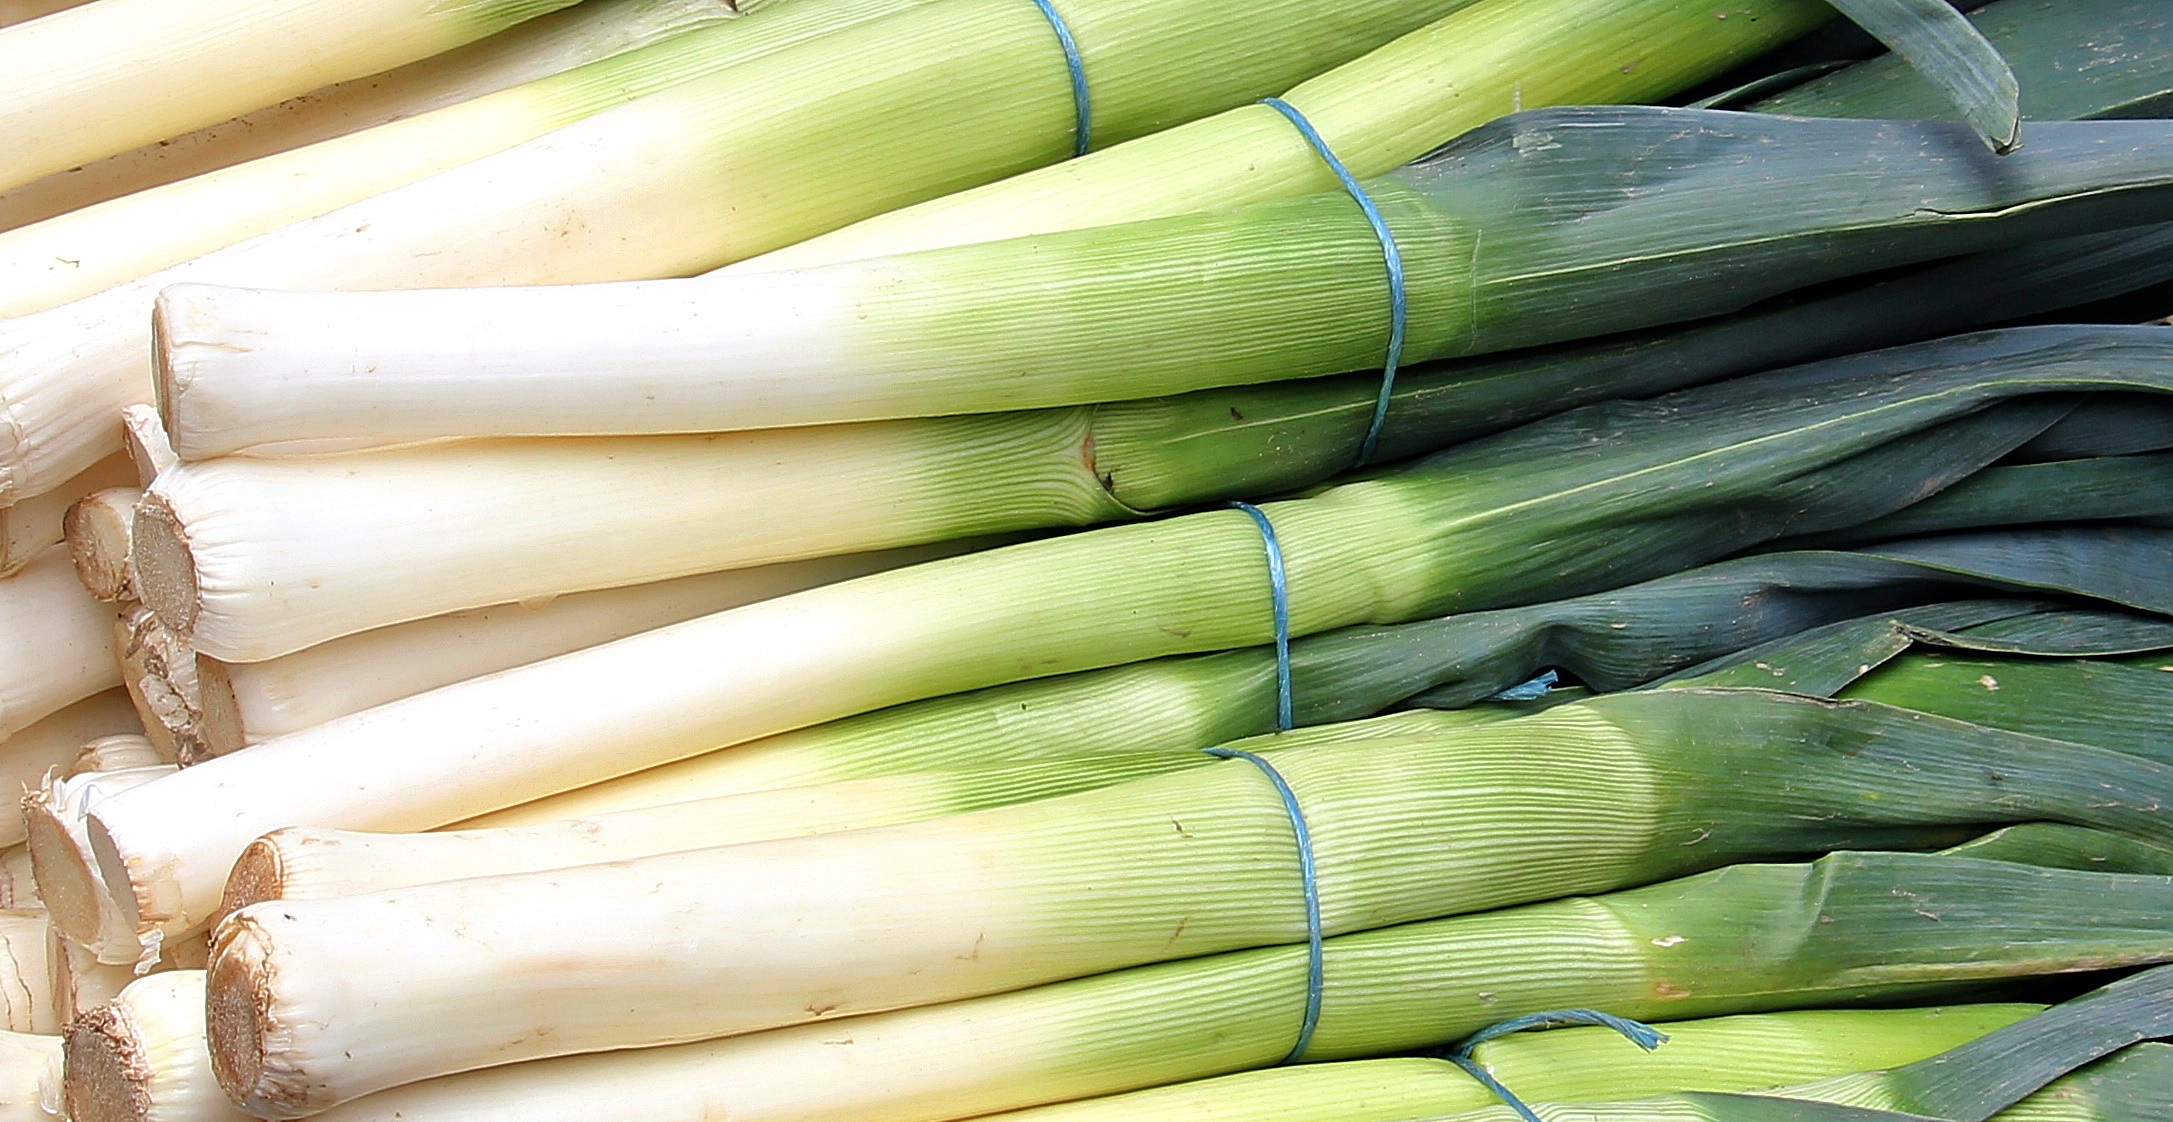
plant, food, produce, vegetable, market, healthy, eat, market stall, stand, vegetables, leek, sale, stands, farmers local market, flowering plant, grass family, plant stem, land plant, onion genus, scallion, welsh onion